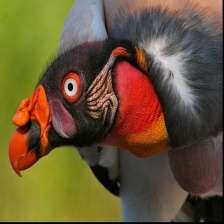
Species: KING VULTURE
Scientific name: SARCORAMPHUS PAPA
ImageNet parent category: vulture